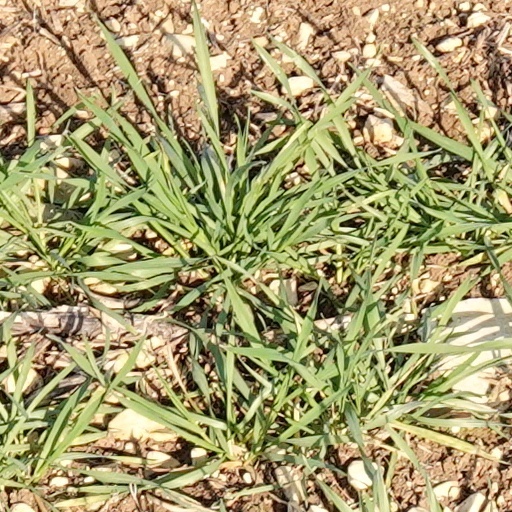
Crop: wheat